LOC101928193

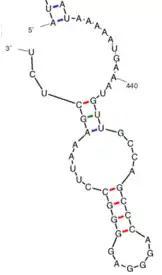
LOC101928193 5' UTR stem loops near AUG.

There is one promoter for the LOC101928193 gene (GXP_6058323), and it is 1101 nucleotides long on the positive strand from base pairs 133,188,767 to 133,189,867 on chromosome 9. The transcription start site can be found at the 1001 base pair position.